Ironwood, Michigan

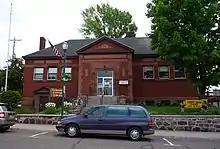
Ironwood Carnegie Library

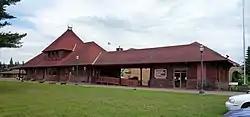
The Chicago and Northwestern Railroad Depot (now the Ironwood Historical Society), listed on the National Register of Historic Places

Ironwood has one high school, Luther L. Wright High School, informally known as Ironwood High School. Their mascot is the "Red Devils," a common description of the iron ore miners that would get covered with red dust from the iron ore. Luther L. Wright enjoys a rivalry with neighboring Hurley High. It is one of the longest-running interstate rivalries in American high school sports.